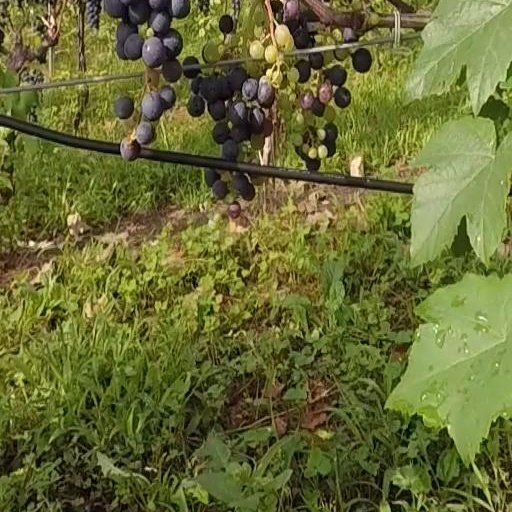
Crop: grape